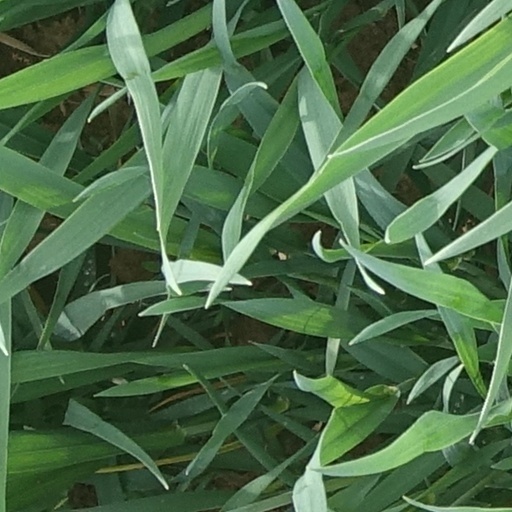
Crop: wheat